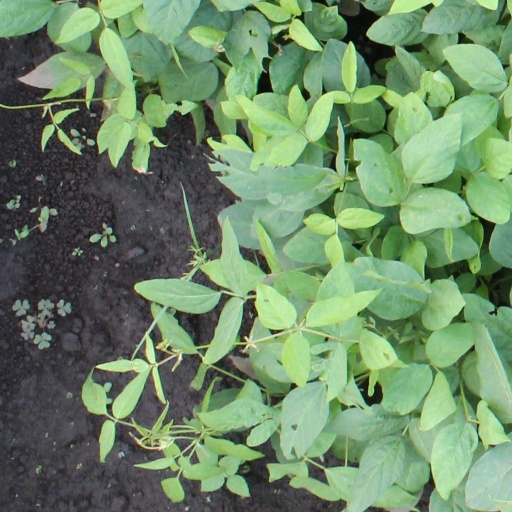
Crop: soybean